Stadio Olimpico

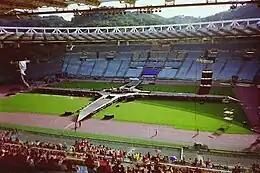

Italian Athletics Federation president Primo Nebiolo created the Golden Gala, a recurring summer athletics event at the Olimpico, in 1980. The event was held in the middle of a heated political debate at the international level, because several domestic Olympic boards were divided about whether to follow the U.S. Olympic Committee in their boycott of the 1980 Moscow Olympics because of Soviet involvement in the Afghan war Aware of those political controversies, Nebiolo said that his event should not be seen as an "alternative Olympiad", although it featured world-class athletes from both of the era's geopolitical blocks.